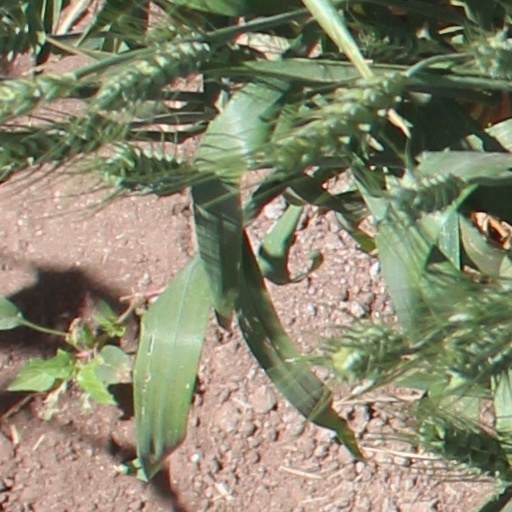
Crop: wheat